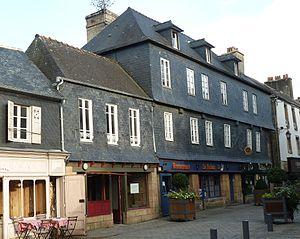
Le pont de Rohan est un pont habité franchissant l'Elorn au centre de Landerneau, dans le Finistère. C'est l'un des plus vieux des quarante-cinq ponts garnis de maisons d'Europe. Construit au XVIᵉ siècle au fond de l'aber qui servait de port, il a l'originalité supplémentaire de subir la marée et de séparer l'eau douce de l'eau saumâtre.